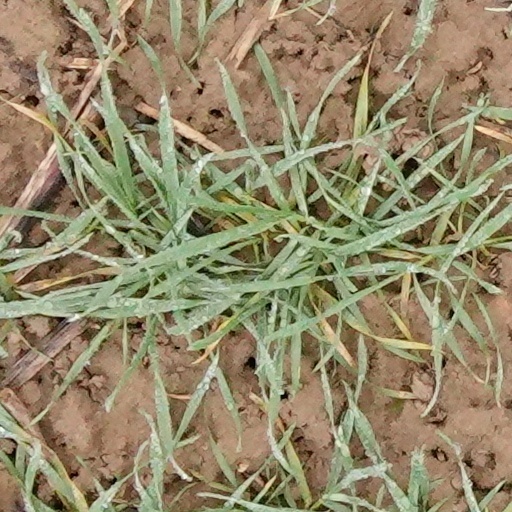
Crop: wheat